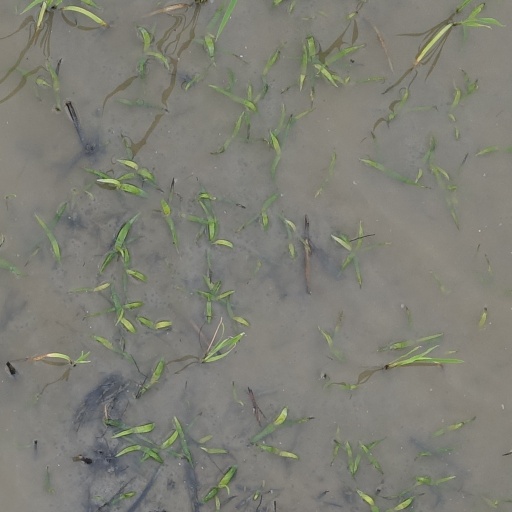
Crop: rice